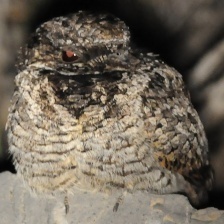
Species: COMMON POORWILL
Scientific name: PHALAENOPTILUS NUTTALLII